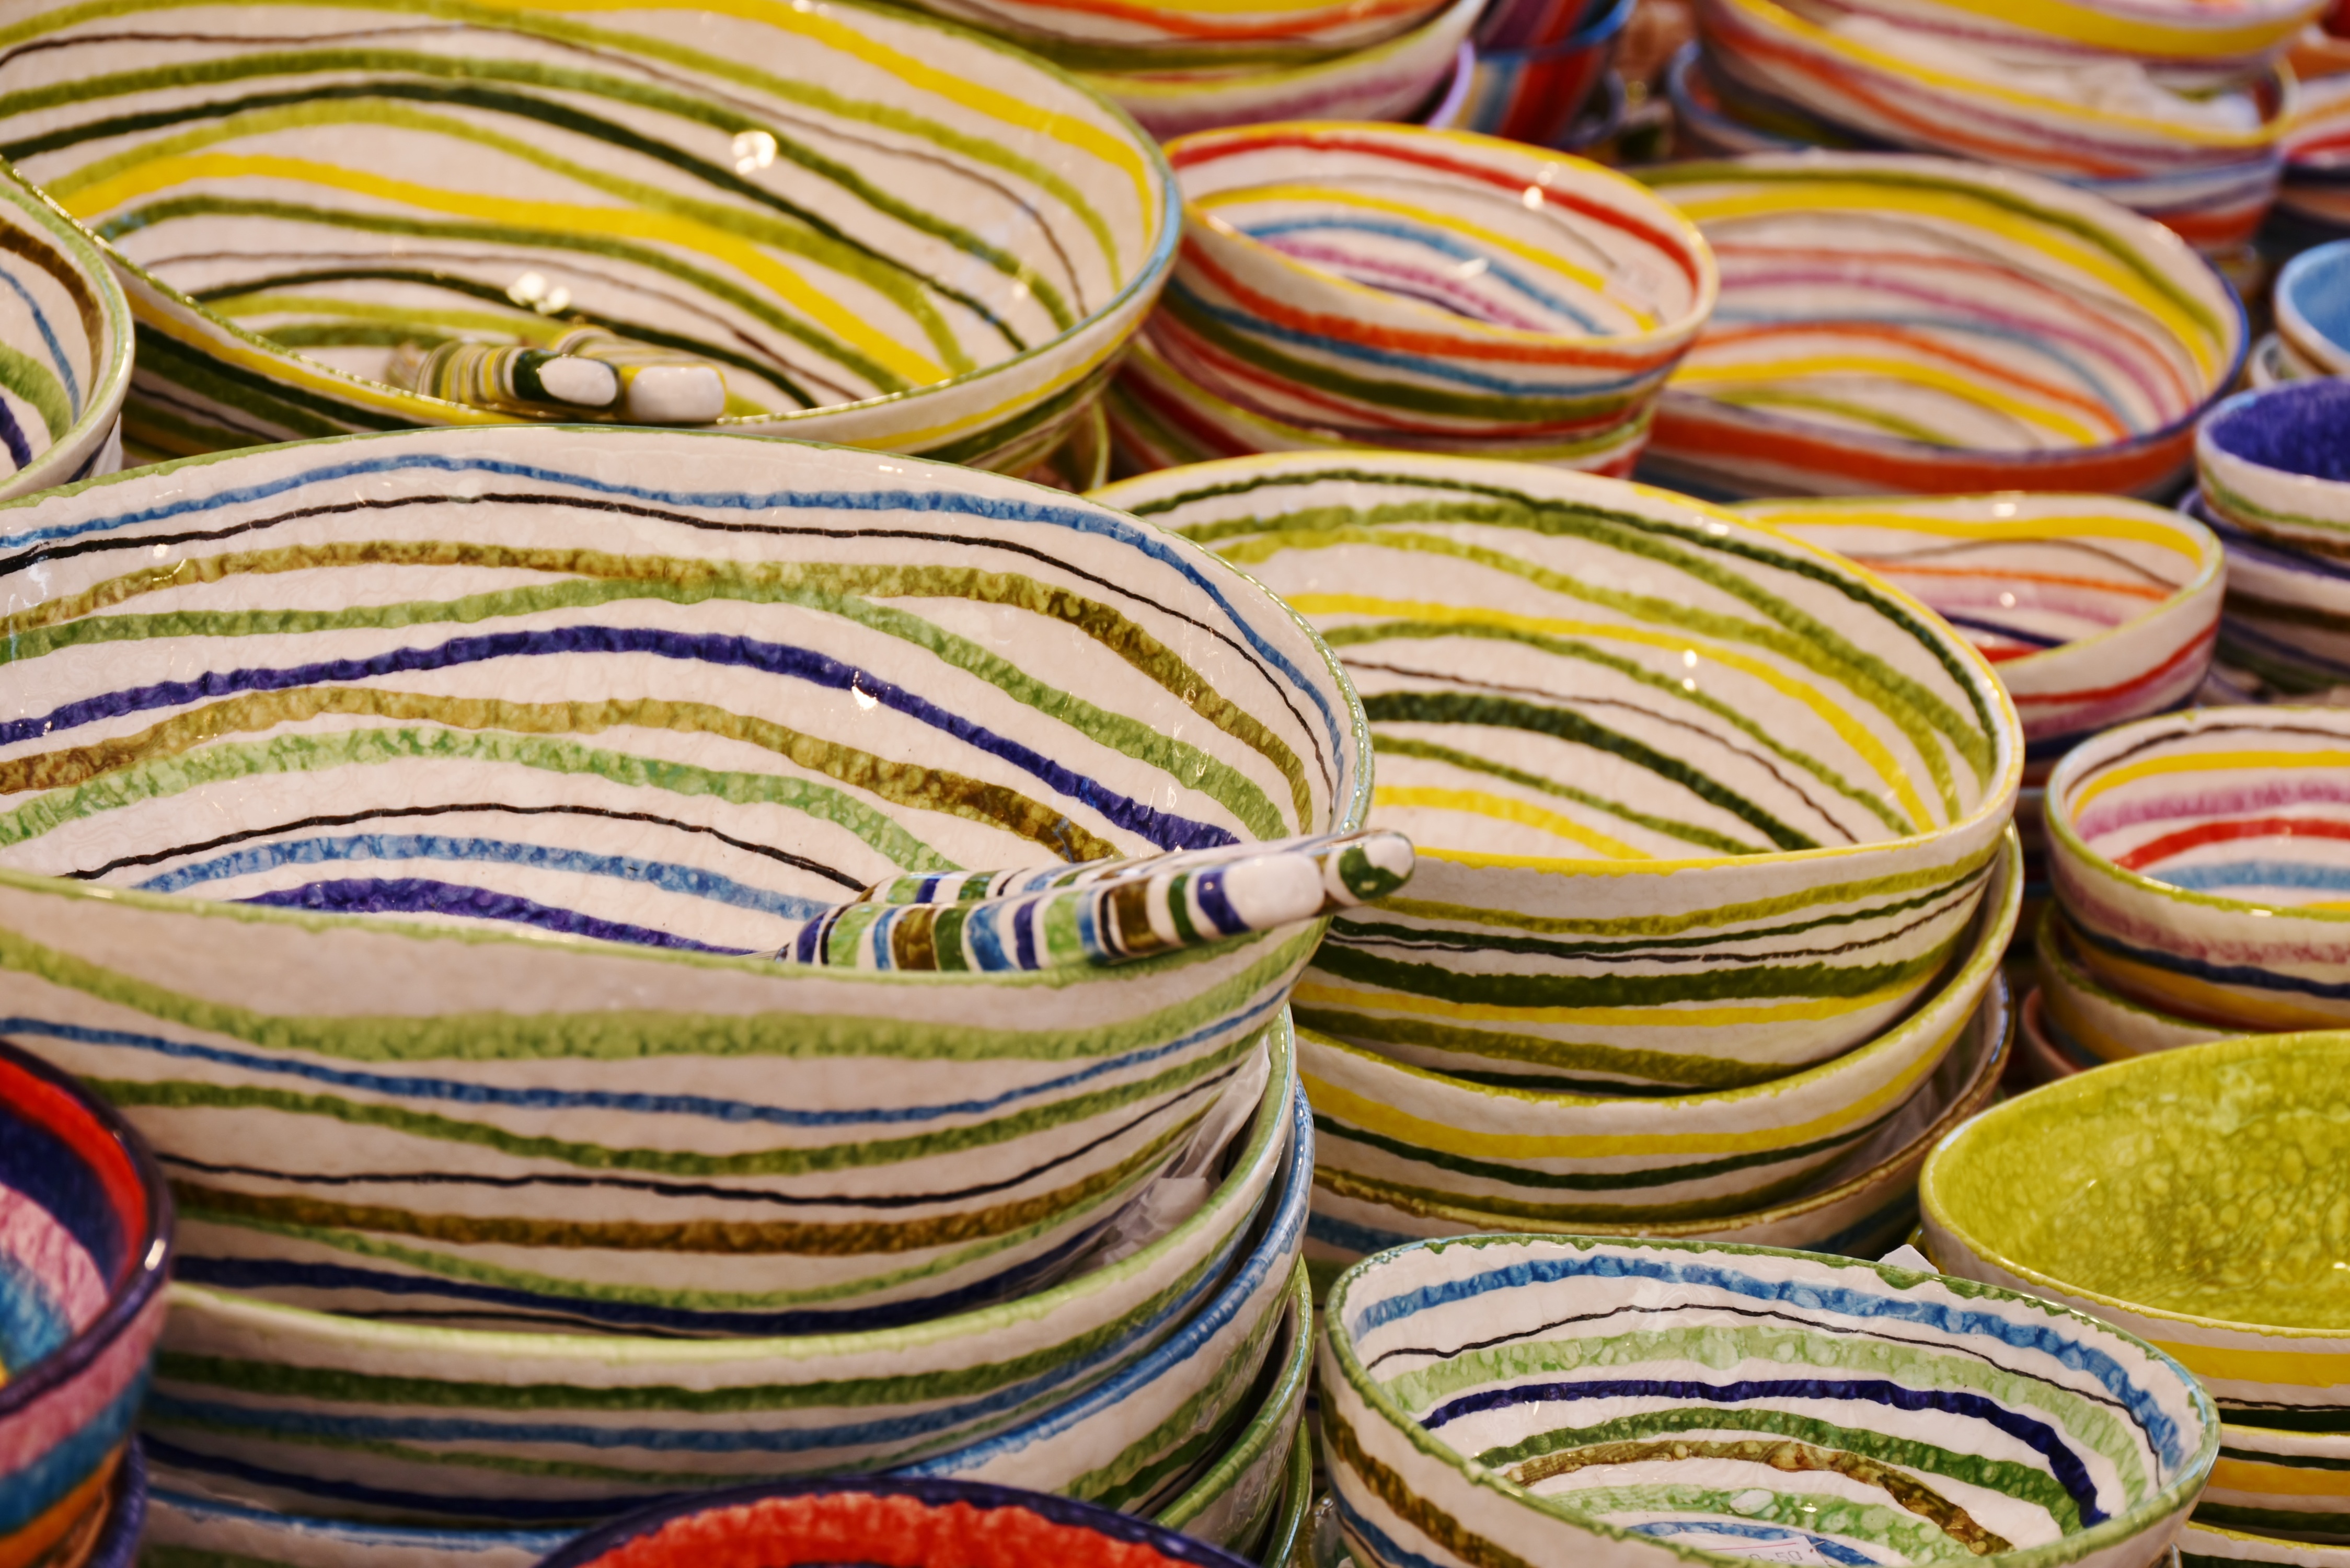
food, color, ceramic, plate, market, box, shopping, stack, colorful, tableware, material, thread, textile, shells, art, stand, decorative, painted, porcelain, buy, service, bowls, glazed, plate stack, dinnerware